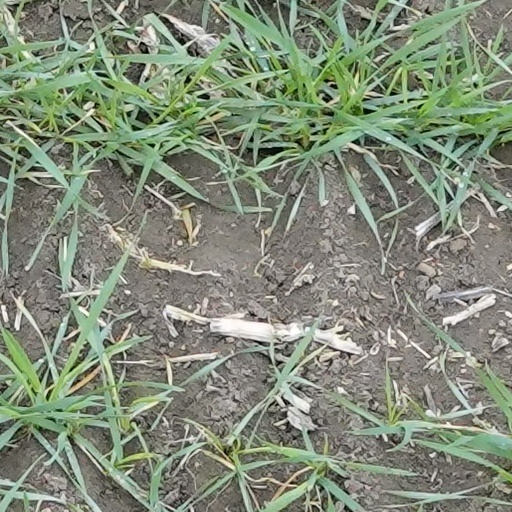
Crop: wheat